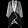
Label: Coat